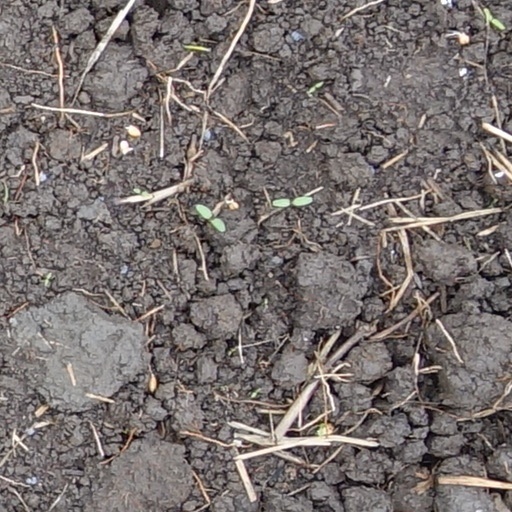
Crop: wheat